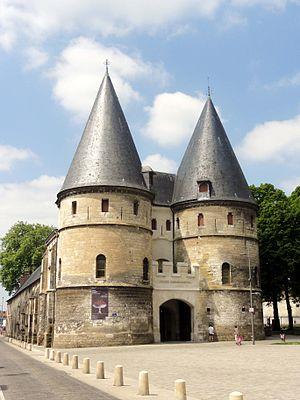
Ancien palais épiscopal - musée départemental de l'Oise, châtelet d'entrée.
Le MUDO - Musée de l'Oise est un musée situé au cœur de Beauvais, dans les Hauts-de-France, au pied de la cathédrale, dans l'ancien palais épiscopal, classé monument historique.
Ce tableau présente la liste de tous les monuments historiques classés ou inscrits dans la ville de Beauvais, Oise, en France.